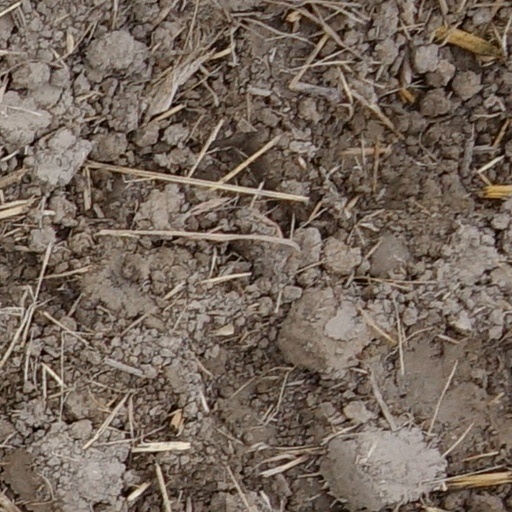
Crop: wheat